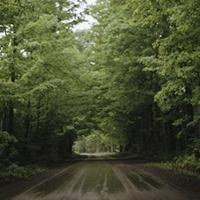
Weather: cloudy or overcast